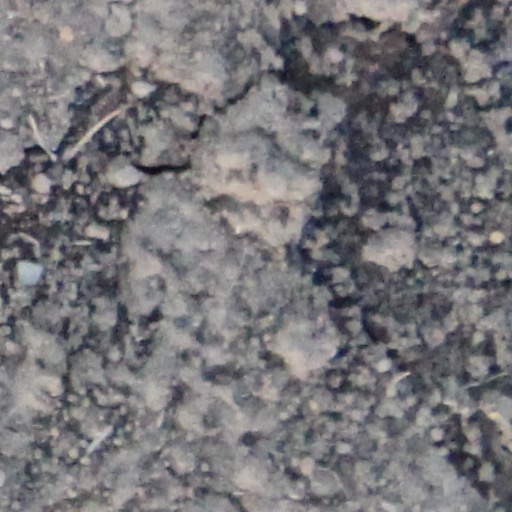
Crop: wheat